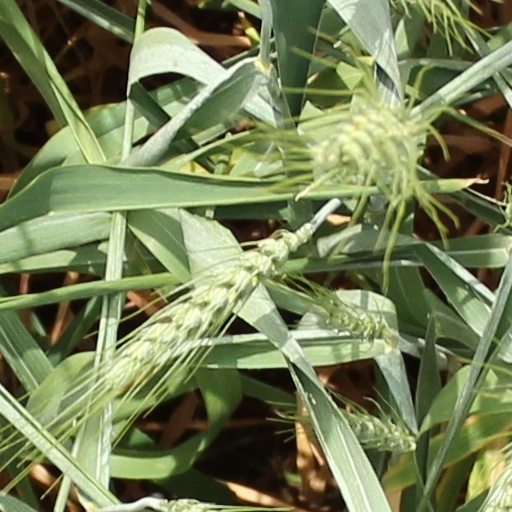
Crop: wheat